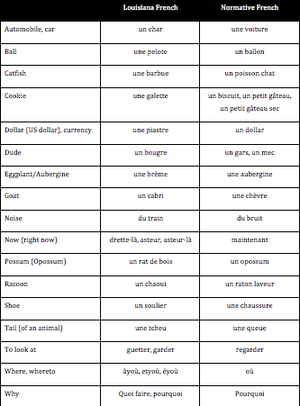
A small list of common Louisiana French words different from normative French.